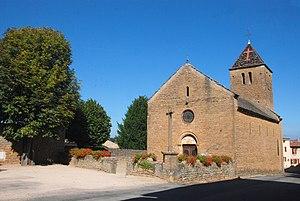
Église Saint-Georges de Vinzelles, (Inscrit, 1929) This building is inscrit au titre des Monuments Historiques. It is indexed in the Base Mérimée, a database of architectural heritage maintained by the French Ministry of Culture,